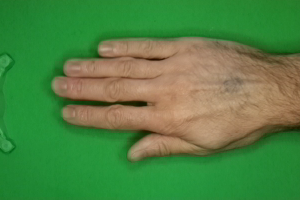
Label: paper